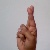
The image shows a hand gesture representing the letter 'R' in Indian Sign Language.